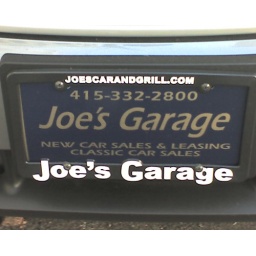
smart car spotted in north beach